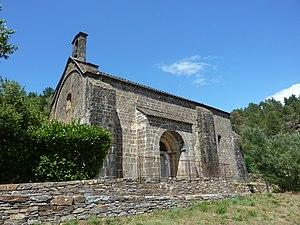
Temple de la Boissonnade
L'ancienne église Notre-Dame-de-Valfrancesque, aujourd'hui temple de la Boissonnade, est un édifice religieux situé au lieu-dit la Boissonnade, à Moissac-Vallée-Française, dans les Cévennes. La paroisse est rattachée à l'Église protestante unie de France.